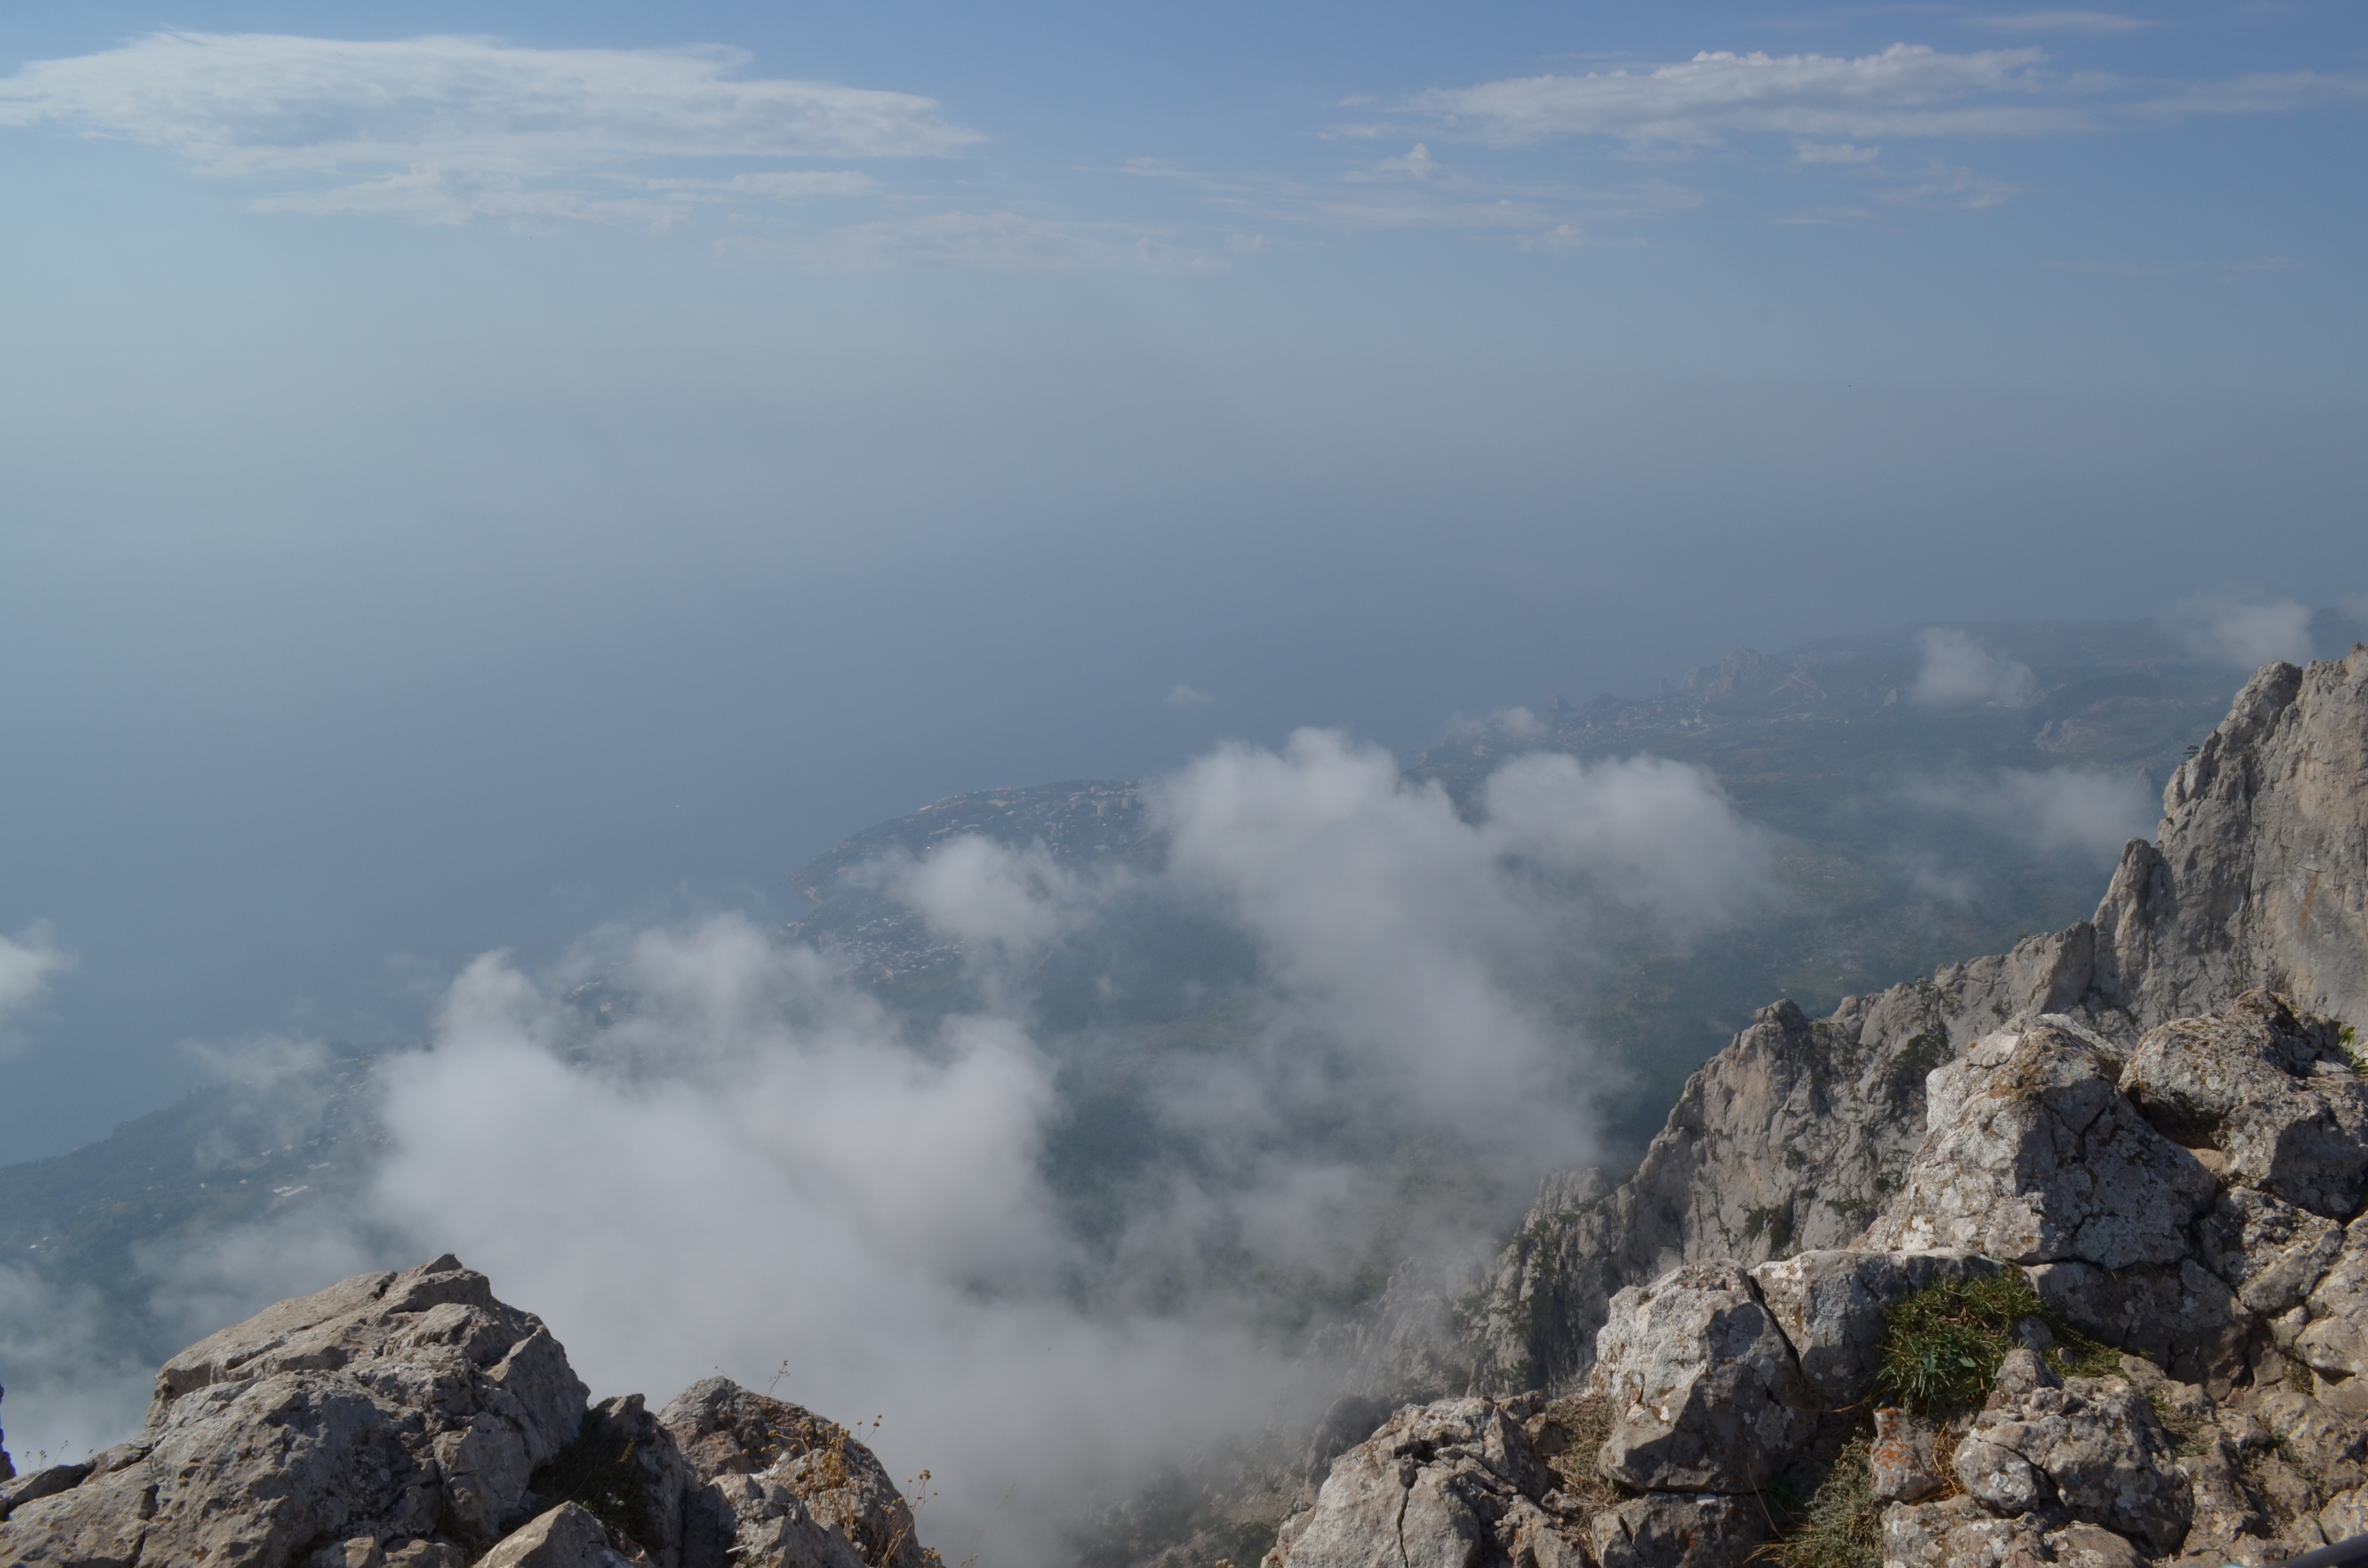
landscape, nature, wilderness, walking, mountain, cloud, adventure, mountain range, ridge, summit, clouds, mountains, alps, plateau, landform, crimea, geographical feature, atmospheric phenomenon, mountainous landforms, ai petri